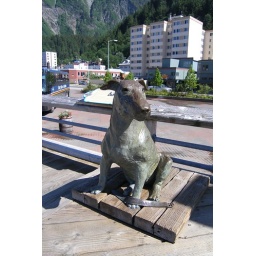
Commemorates dog which met ships in the 1930's